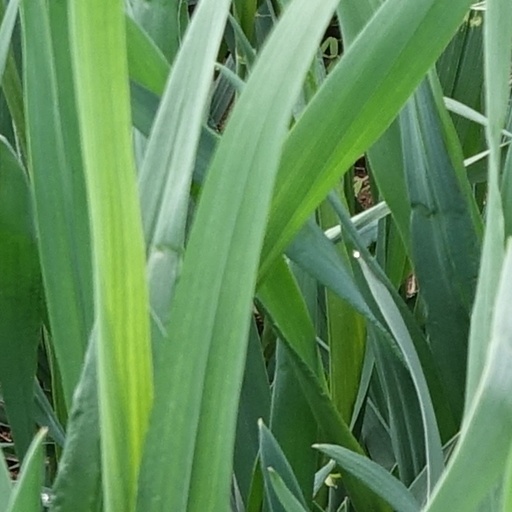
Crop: wheat